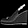
Label: Sandal